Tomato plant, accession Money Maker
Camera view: vertical (180 deg); turntable rotation: 150 degrees
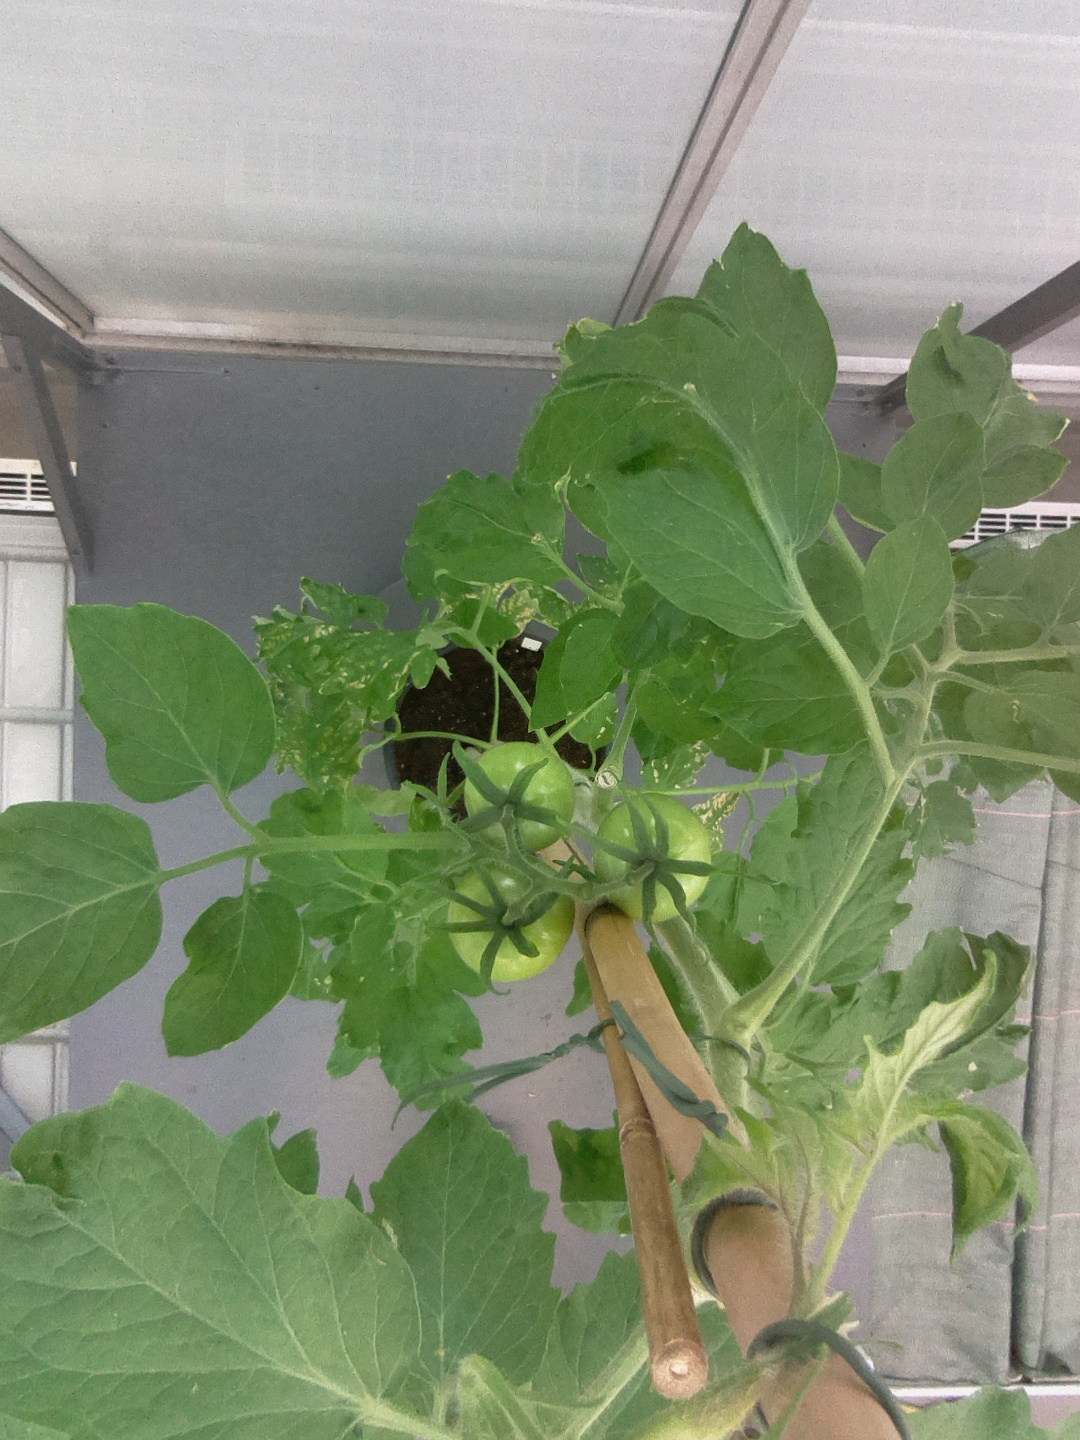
BBCH growth stage 72: 20%-30% of final fruit size